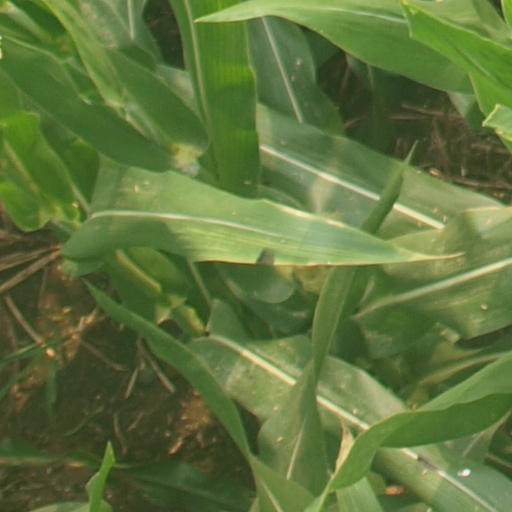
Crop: maize; corn